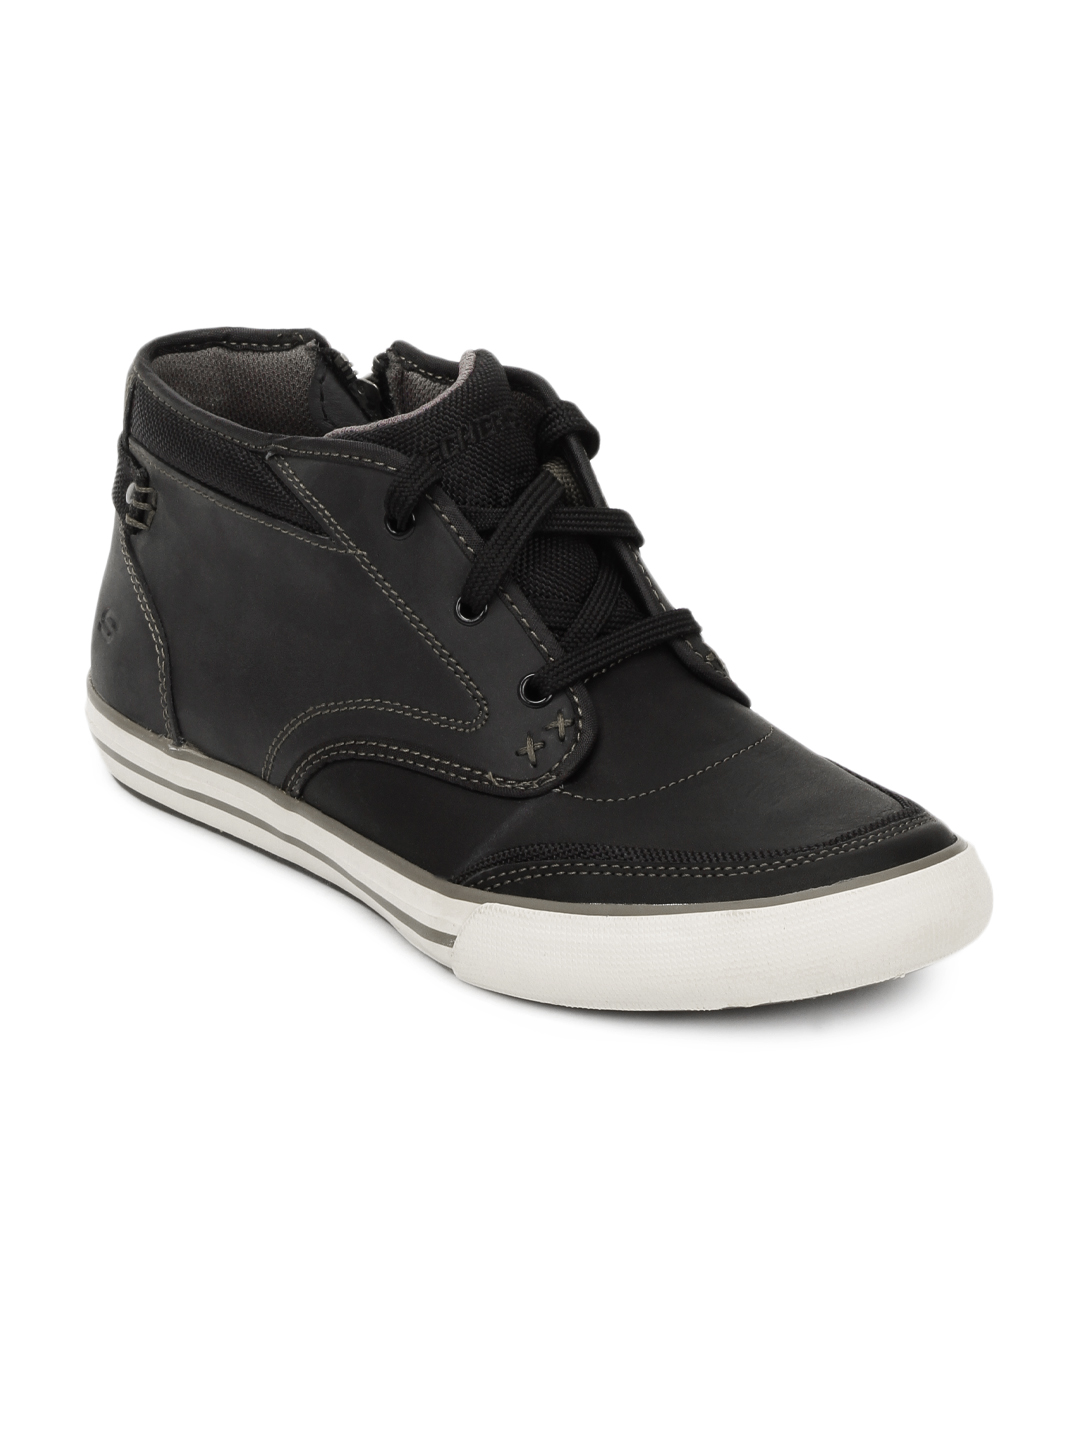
Skechers Men Black Shoes
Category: Footwear / Shoes / Casual Shoes
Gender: Men
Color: Black
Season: Summer 2012
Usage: Casual